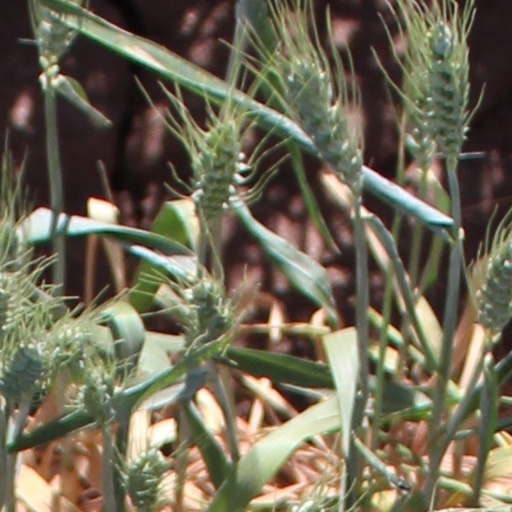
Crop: wheat